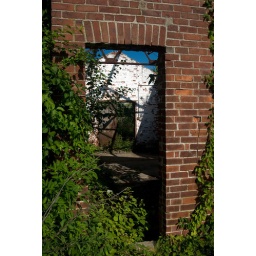
view through the doors at an old building down by the tracks